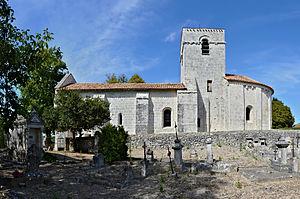
Église d'Argentine (XIe, XIIe et XVe siècles), vue du sud-sud-ouest, La Rochebeaucourt-et-Argentine, Dordogne, France.
L'église Saint-Martin est une église catholique située à La Rochebeaucourt-et-Argentine, en France.
Cet article contient une liste des monuments religieux de la Dordogne.
La Rochebeaucourt-et-Argentine est une commune française située dans le département de la Dordogne, en région Nouvelle-Aquitaine.